Family Brewery Bernard

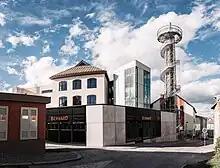
Bernard Brewery

Family Brewery Bernard (officially in Czech "Rodinný pivovar Bernard") is a brewery in Humpolec, Czech Republic, founded in 1597. It is owned by Rodinný pivovar Bernard, a. s. (shareholders: Duvel Moortgat NV, Breendonk, Belgium 50%, Stanislav Bernard 25%, Josef Vávra 25%).